Shandong Peninsula

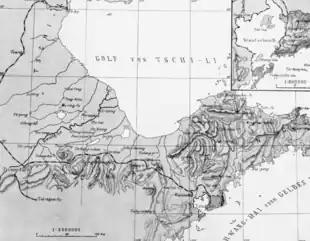
The Kiautschou Bay concession was located in the natural harbor at Tsingtao on the southern coast of the Shandong Peninsula

In the Paleolithic, the Shandong Peninsula area was covered by forest. In the Neolithic, about 7,000 years ago, a large number of Dongyi people inhabited the peninsula. The Dongyi had their own kingdom called the State of Lai. The peninsula later belonged to the State of Qi. The Qi built the Great Wall of Qi, which is partially on the peninsula. During the Han dynasty, the peninsula belonged to the semi-independent feudatory Jiaodong Kingdom.